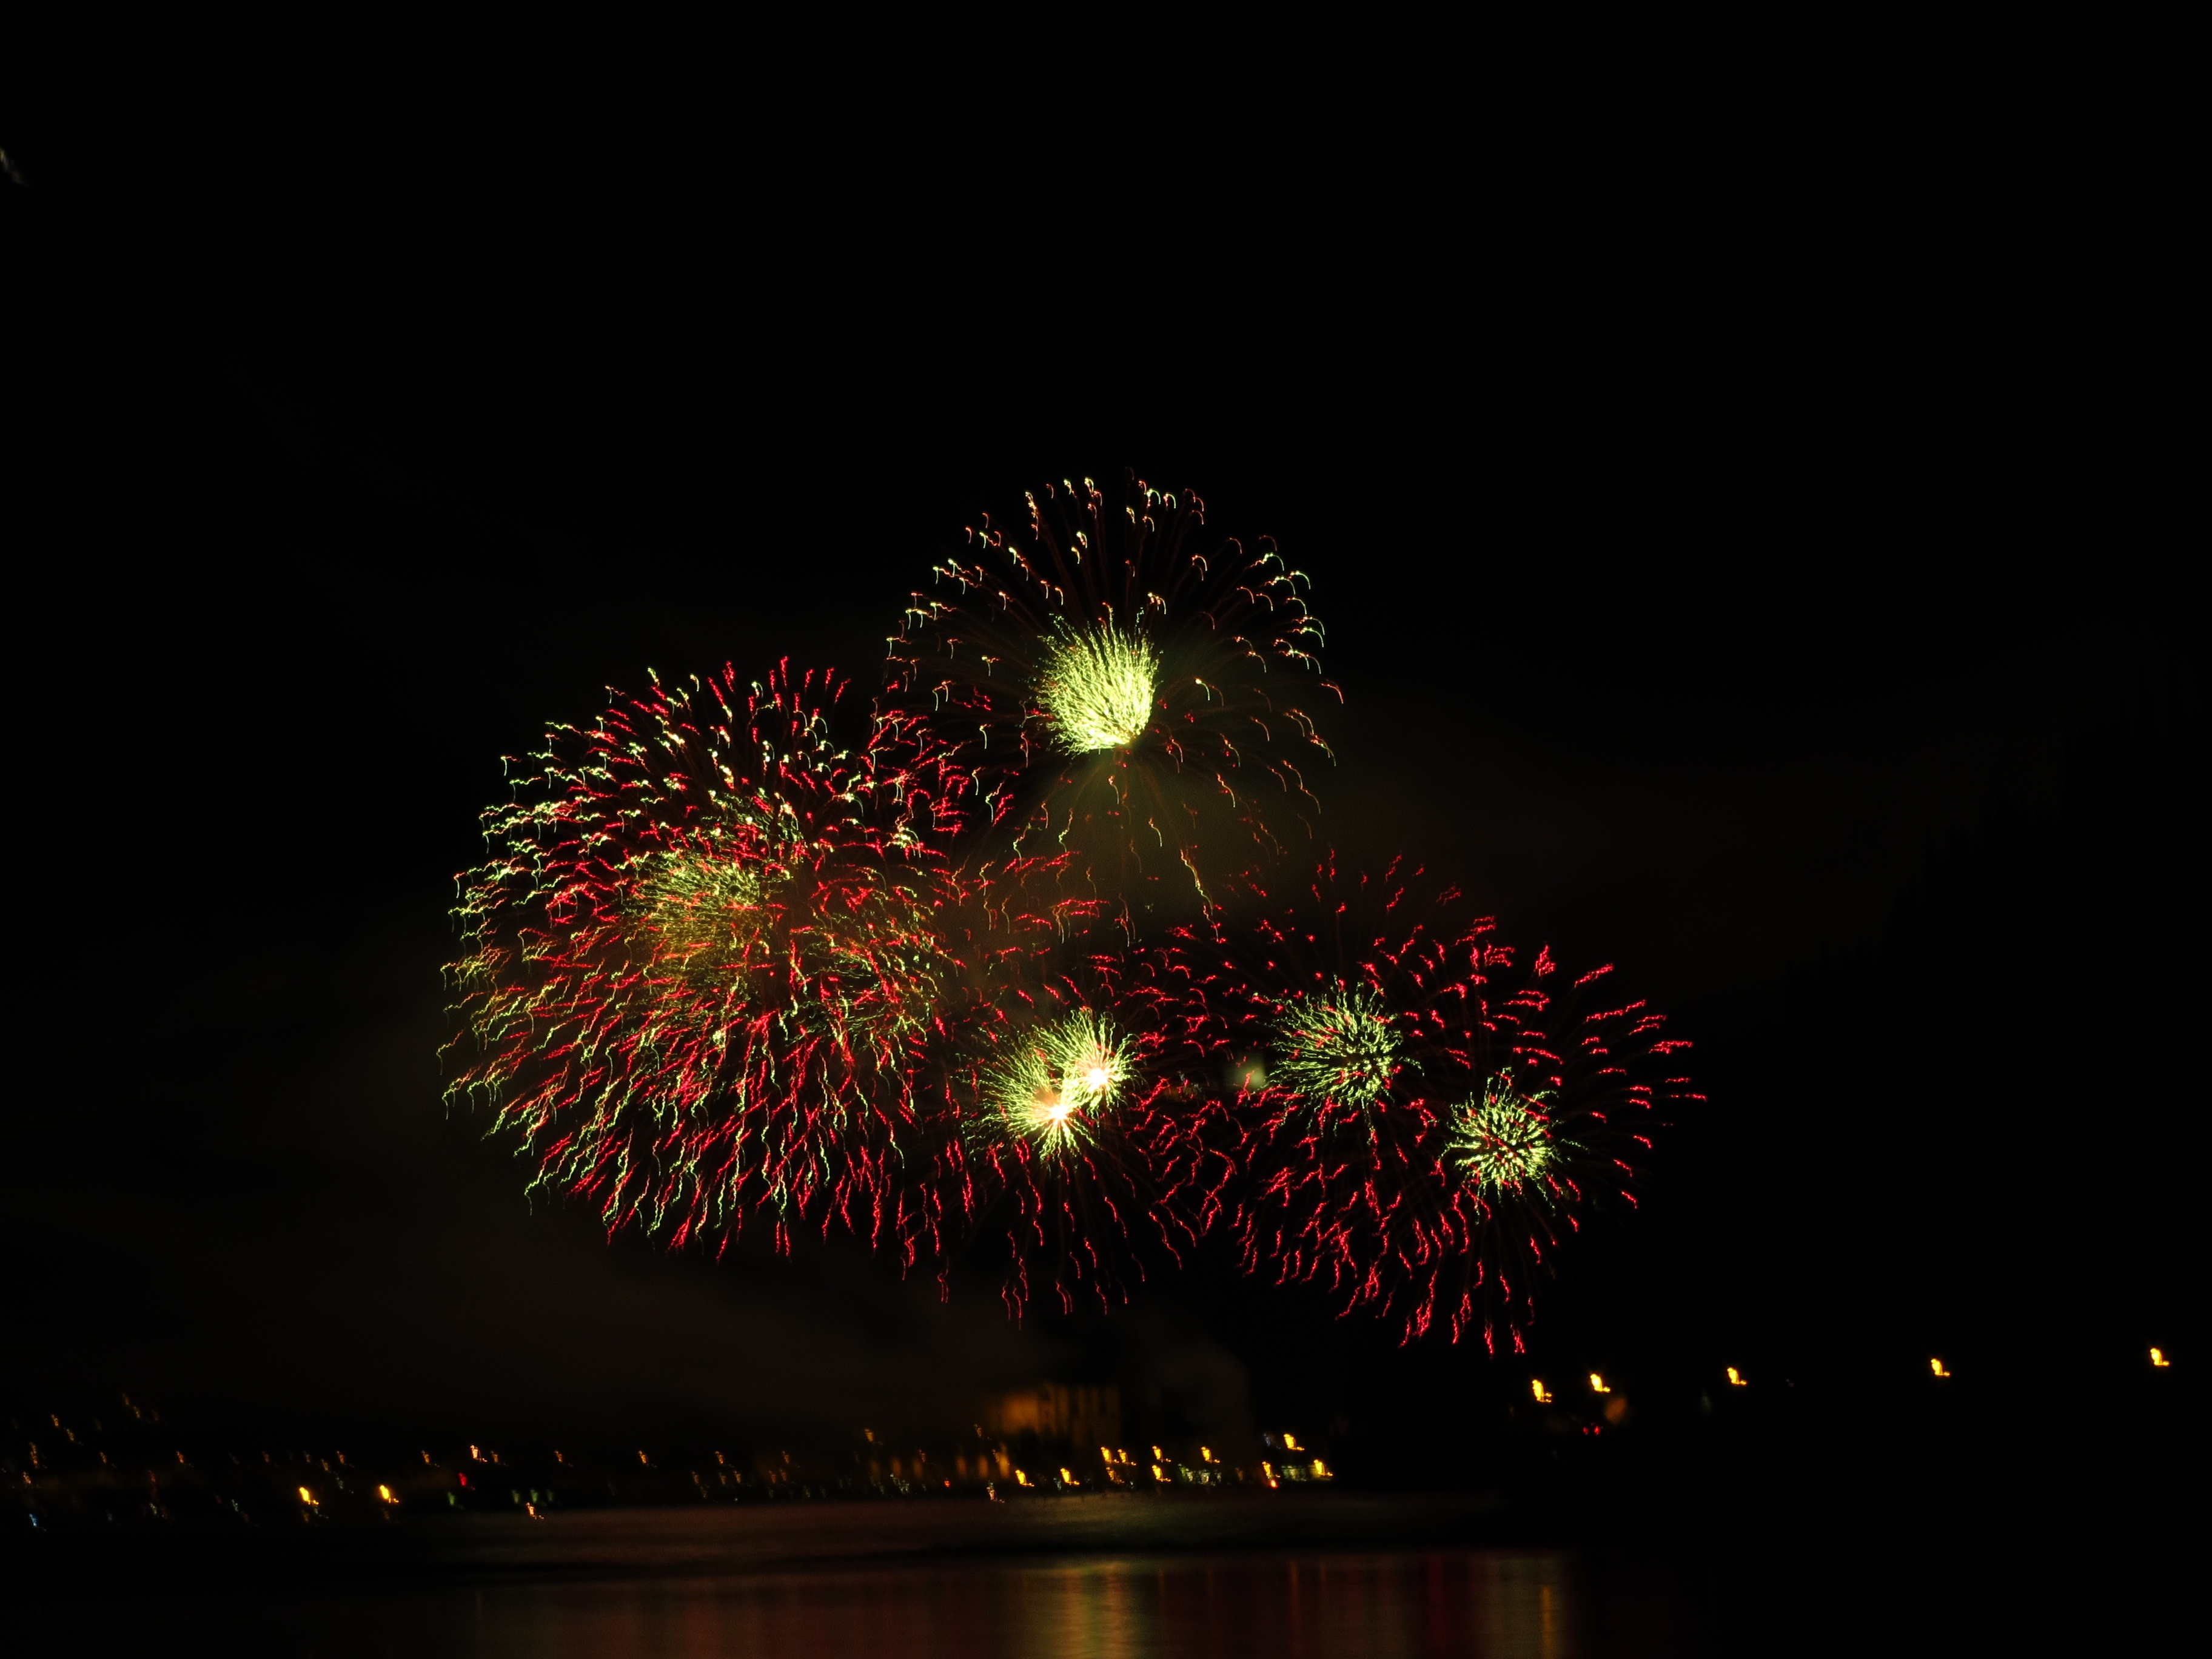
water, night, recreation, tourism, glitter, garda, fireworks, reflections, event, outdoor recreation